Downloading Nancy

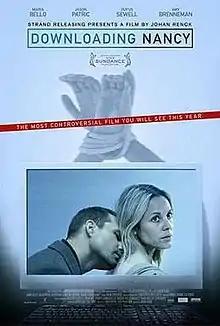
Promotional film poster

Downloading Nancy is a 2008 drama film directed by Johan Renck, starring Maria Bello and Jason Patric. It is loosely based on the death of Sharon Lopatka, who sought out someone who would torture her to death. The film premiered at the 2008 Sundance Film Festival, where it was nominated for a Grand Jury Prize.